Slovenia in the Eurovision Song Contest 2010

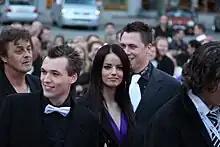
Ansambel Žlindra and Kalamari at the Eurovision Opening Party in Oslo

According to Eurovision rules, all nations with the exceptions of the host country and the "Big Four" (France, Germany, Spain and the United Kingdom) are required to qualify from one of two semi-finals in order to compete for the final; the top ten countries from each semi-final progress to the final. The European Broadcasting Union (EBU) split up the competing countries into six different pots based on voting patterns from previous contests, with countries with favourable voting histories put into the same pot. On 7 February 2010, an allocation draw was held which placed each country into one of the two semi-finals, as well as which half of the show they would perform in. Slovenia was placed into the second semi-final, to be held on 27 May 2010, and was scheduled to perform in the second half of the show. The running order for the semi-finals was decided through another draw on 23 March 2010 and Slovenia was set to perform in position 11, following the entry from Romania and before the entry from Ireland.